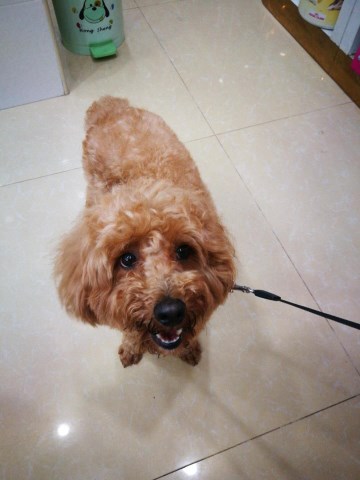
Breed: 7449-n000128-teddy